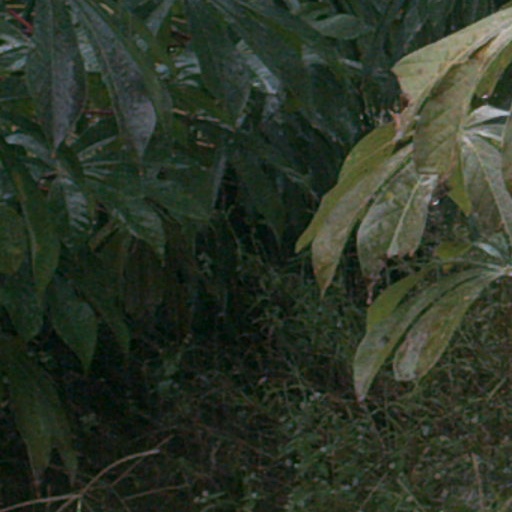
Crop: cassava